Otto Robert Frisch

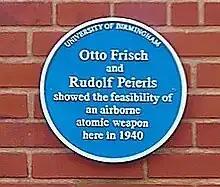
University of Birmingham - Poynting Physics Building - blue plaque

In 1946 he returned to England to take up the post of head of the nuclear physics division of the Atomic Energy Research Establishment at Harwell, though he also spent much of the next thirty years teaching at Cambridge where he was Jacksonian Professor of Natural Philosophy and a fellow of Trinity College.